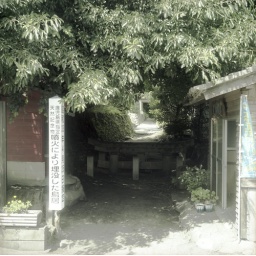
scene from a bus window 02 - Torii gate buried in lava